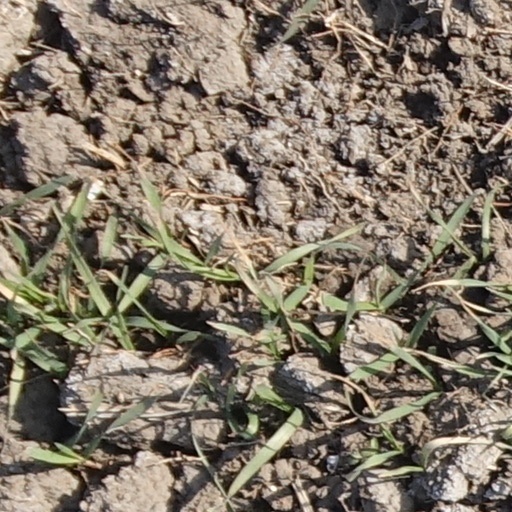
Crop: wheat